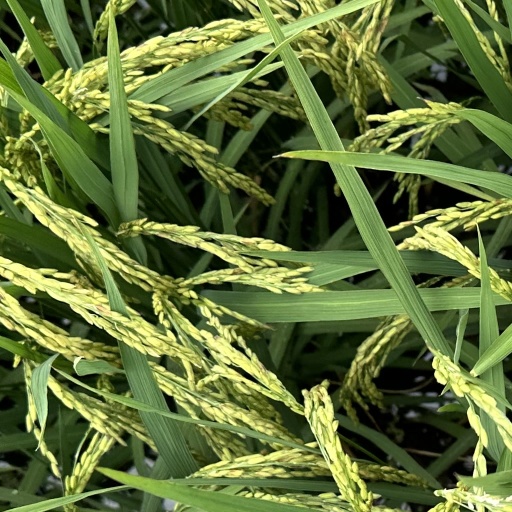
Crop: rice